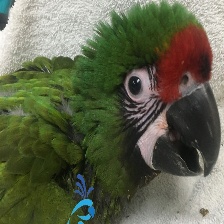
Species: MILITARY MACAW
Scientific name: ARA MILITARIS
ImageNet parent category: macaw